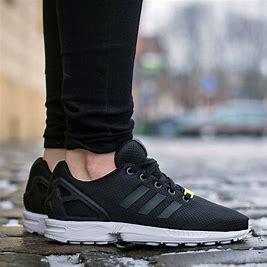
Brand: Adidas
Model: ZX Flux